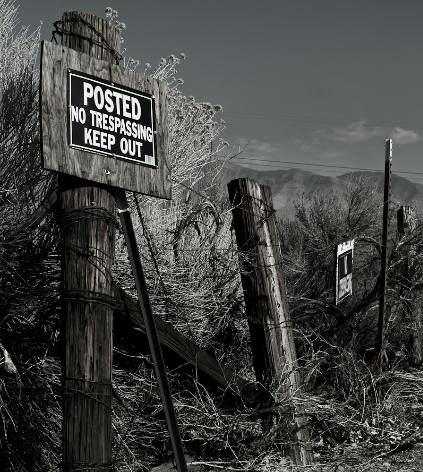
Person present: No